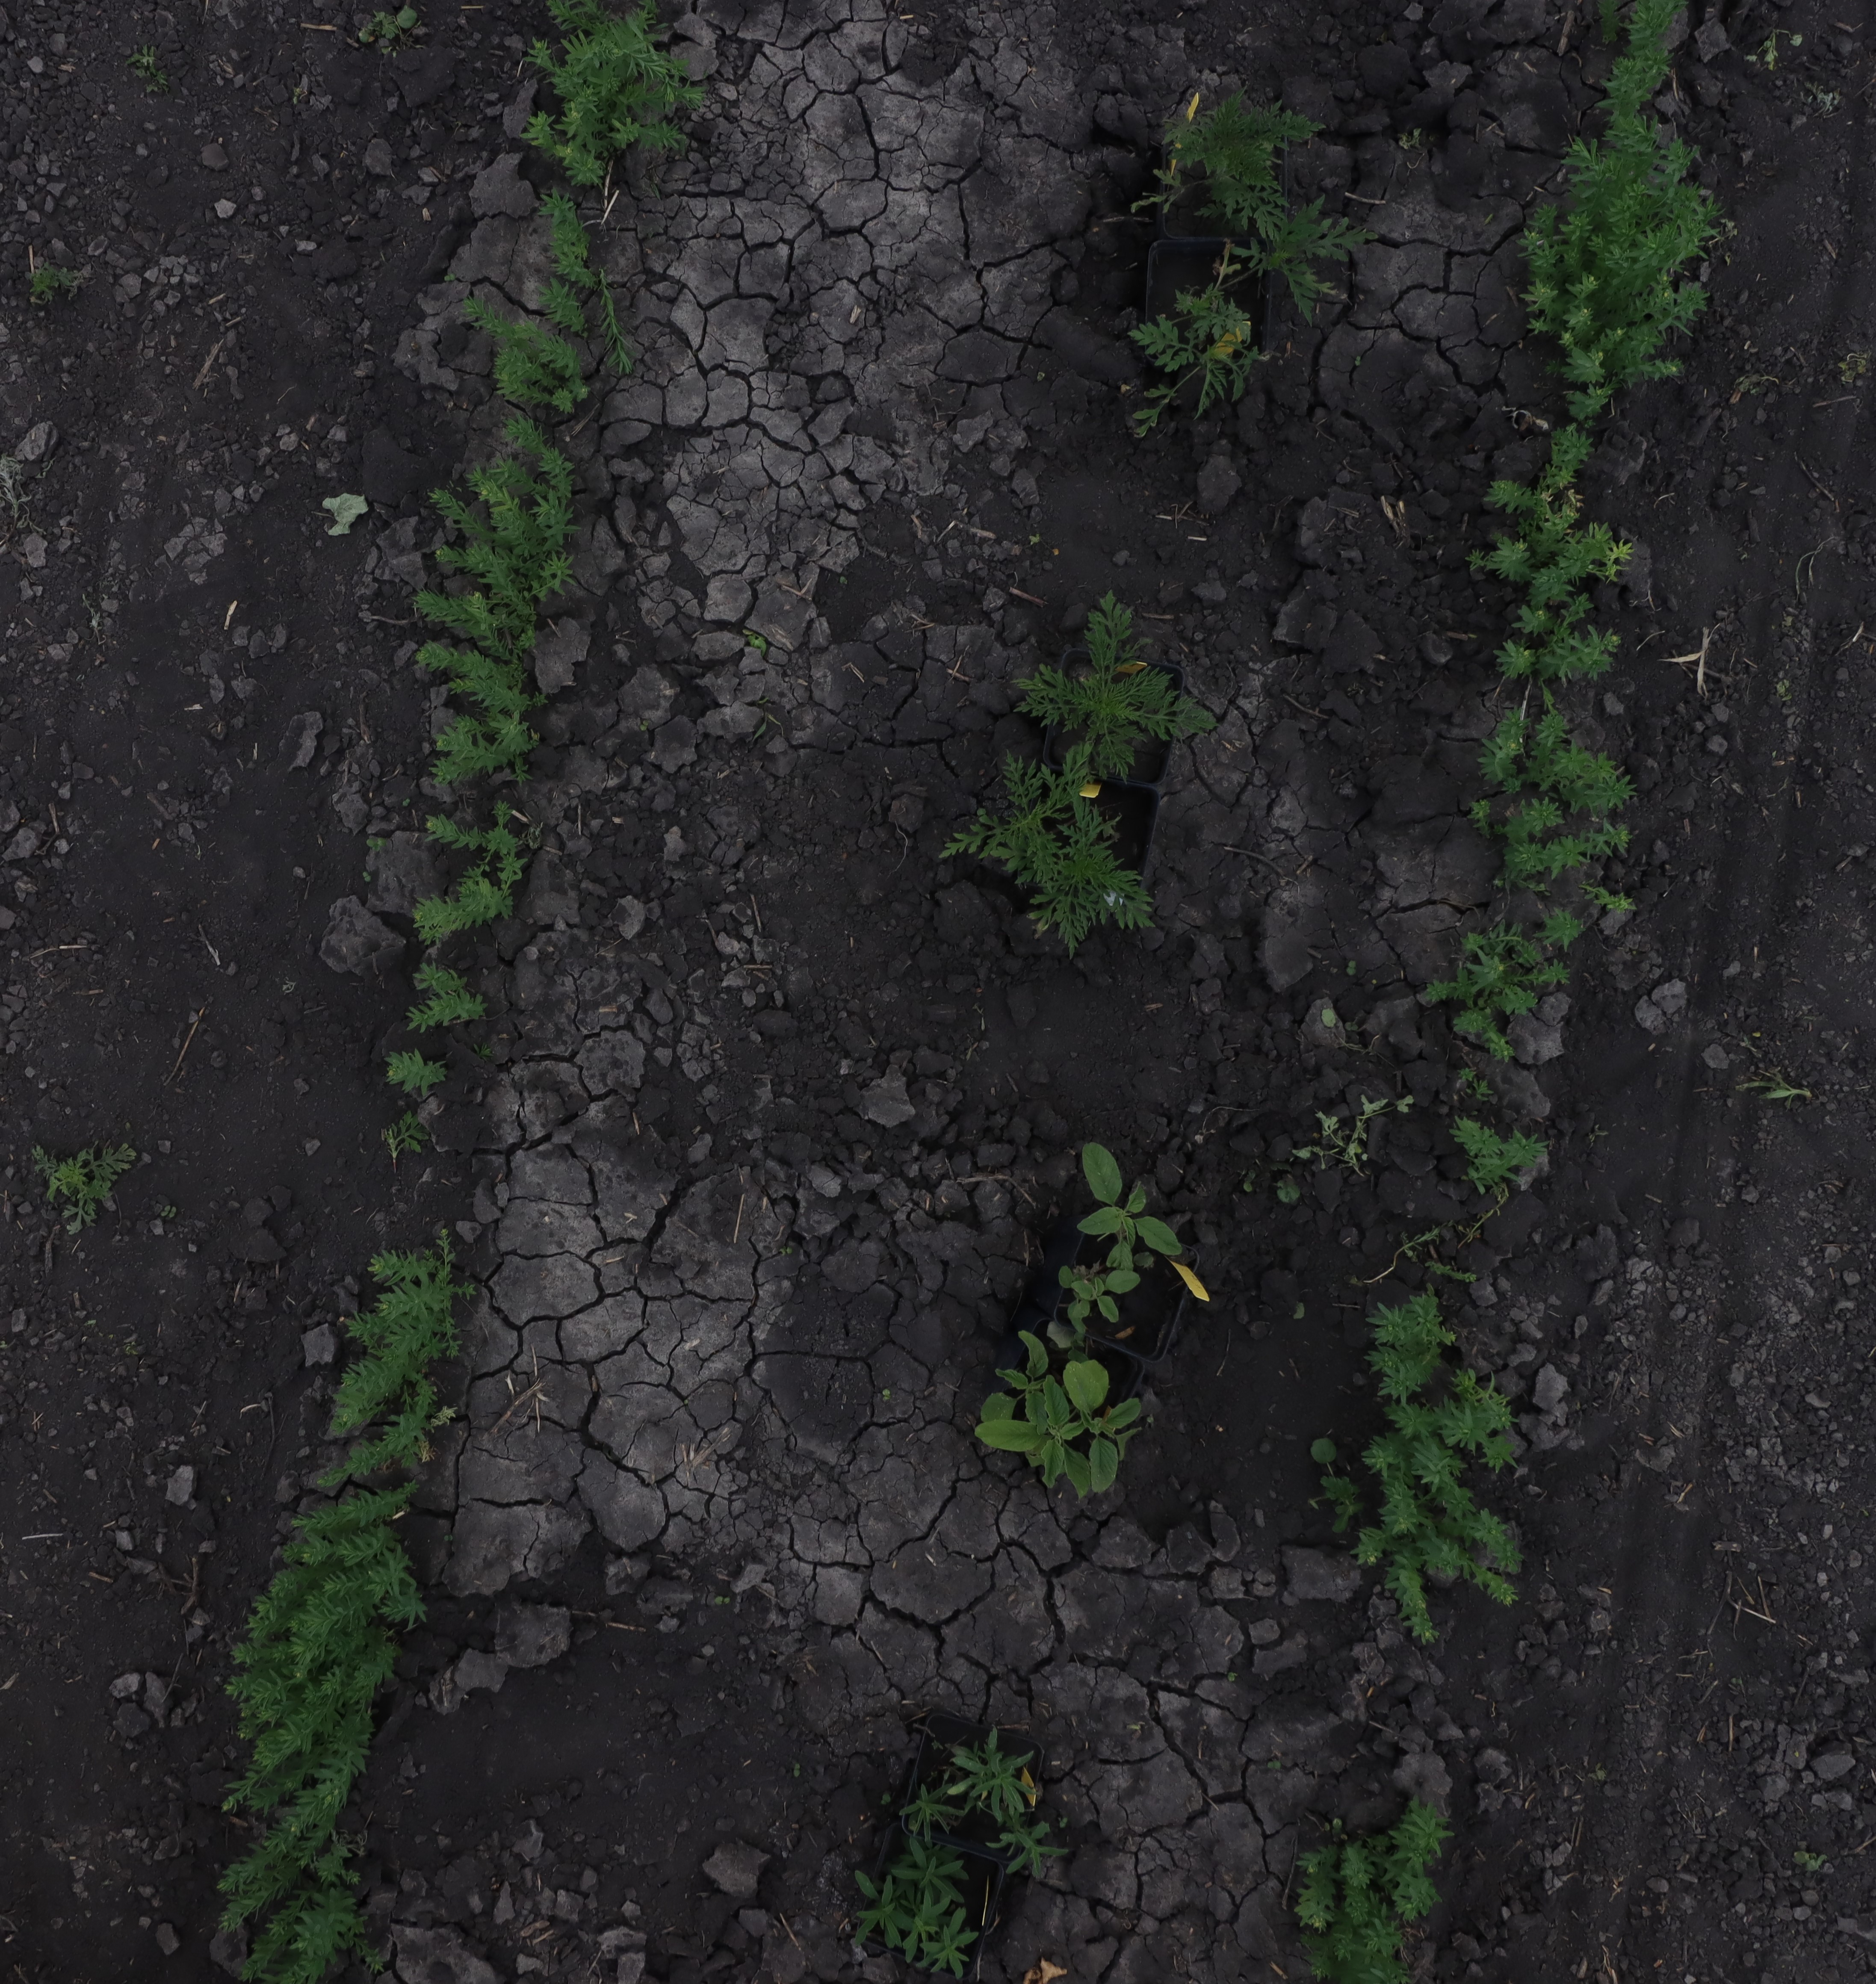
Crop: Flax
Objects: Ragweed, Flax, Kochia, Kochia, Flax, Redroot Pigweed, Redroot Pigweed, Redroot Pigweed, Flax, Flax, Ragweed, Ragweed, Flax, Flax, Ragweed, Ragweed, Flax, Flax, Flax, Flax, Flax, Flax, Flax, Flax, Flax, Flax, Flax, Flax